Miracles Still Happen (1951 film)

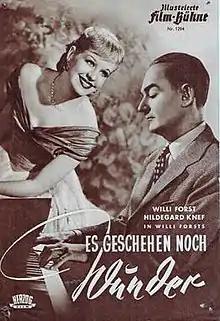

Miracles Still Happen is a 1951 West German romantic comedy film directed by Willi Forst and starring Forst, Hildegard Knef and Marianne Wischmann. It was intended by Forst as a less risqué follow-up to his controversial "The Sinner" which had also starred Knef. It was shot at the Bendestorf Studios and on location in Hamburg, Bavaria and Austria. The film's sets were designed by the art director Franz Schroedter and Karl Weber.